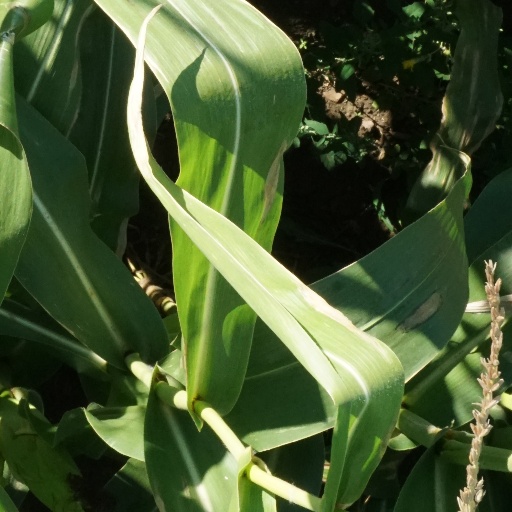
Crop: maize; corn